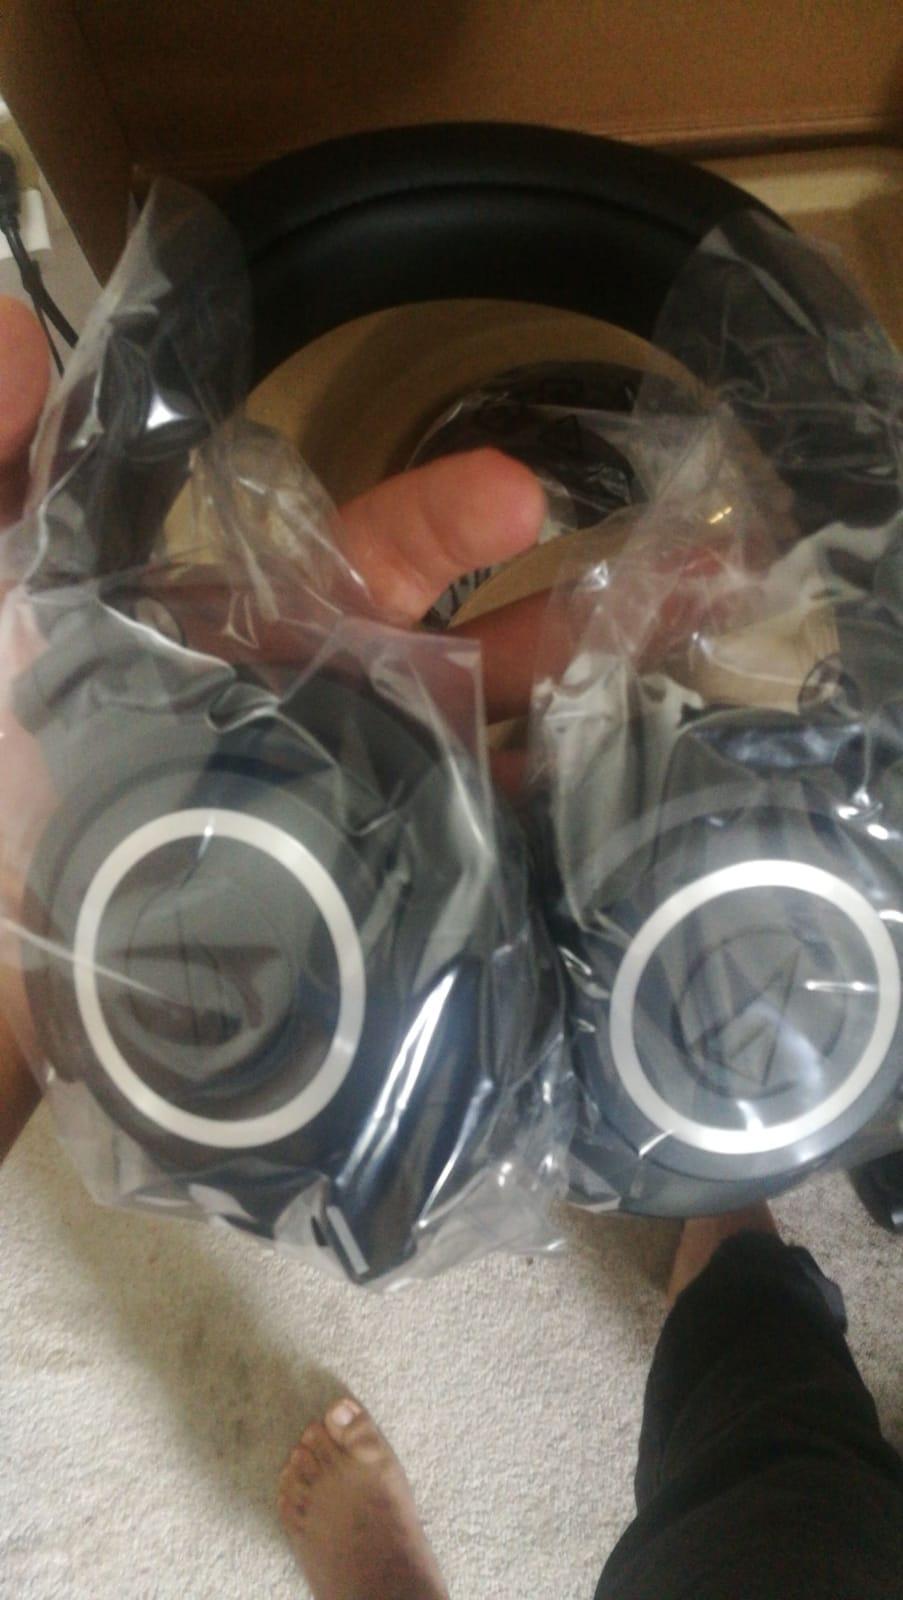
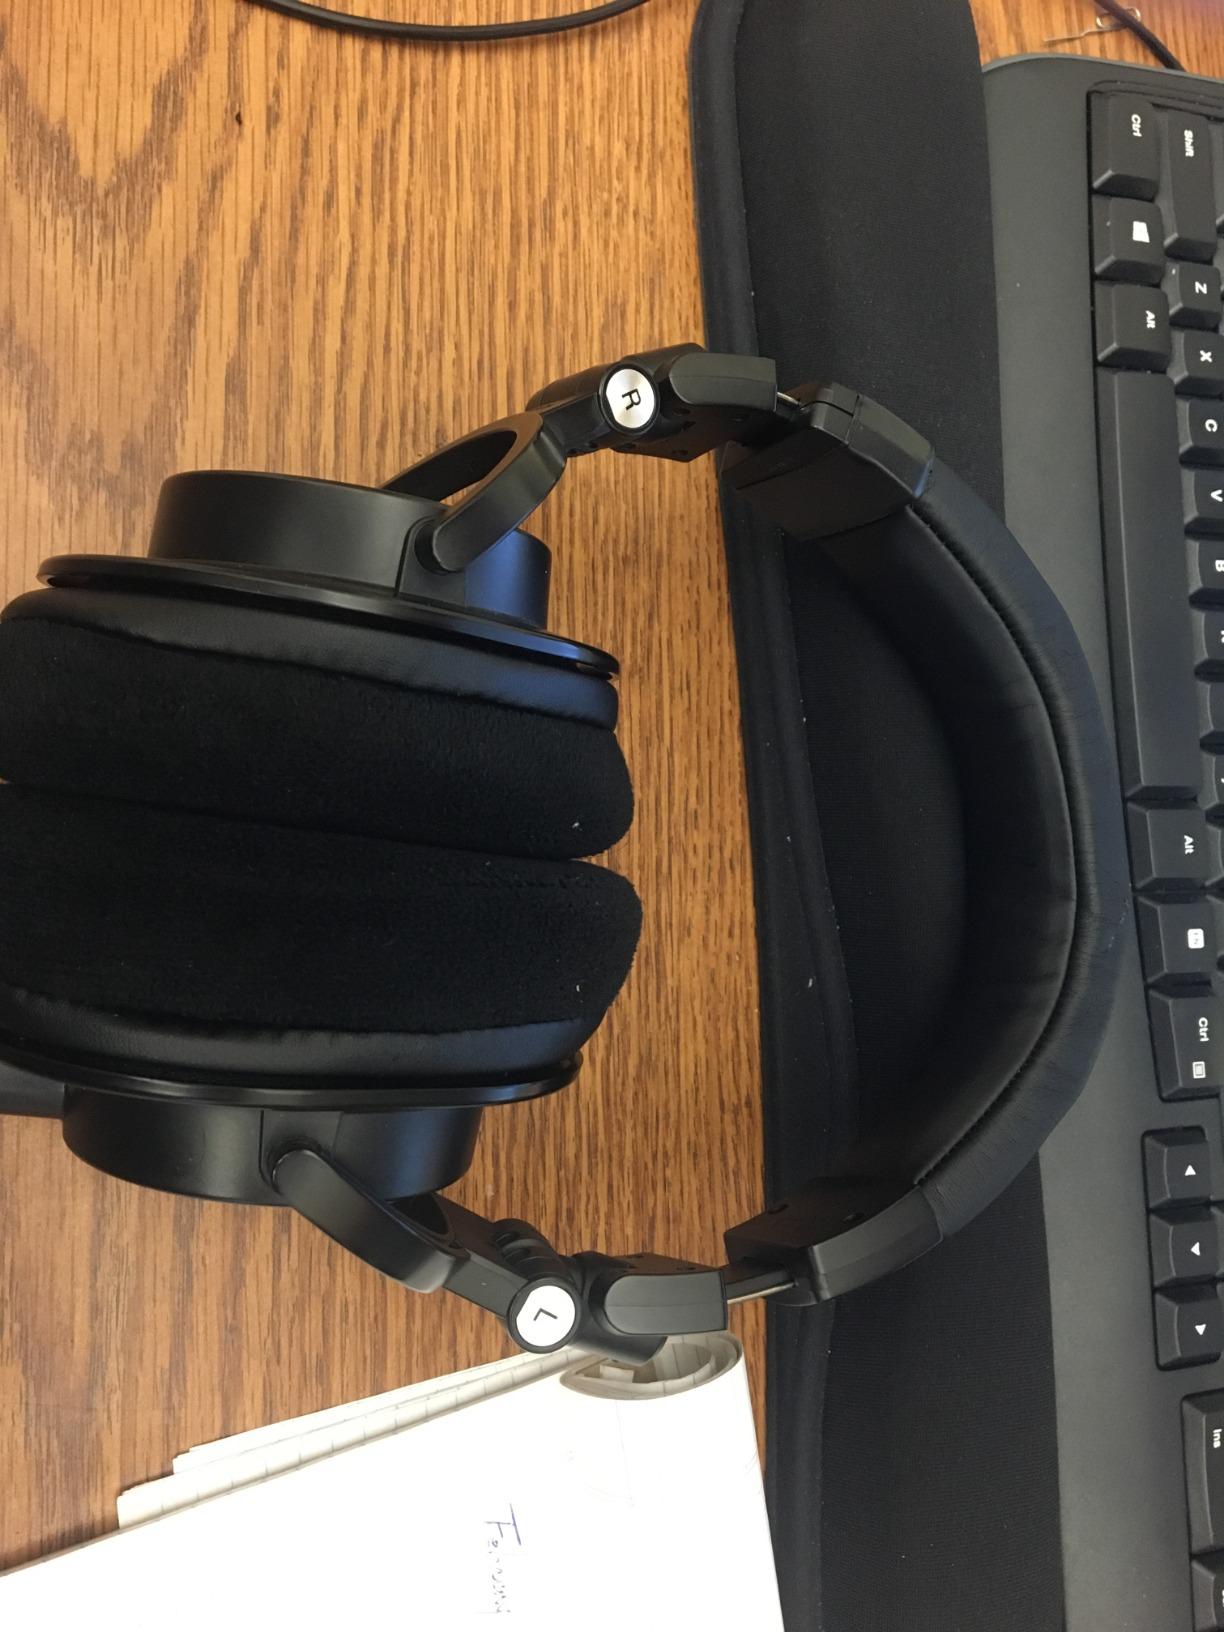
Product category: headphones
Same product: yes